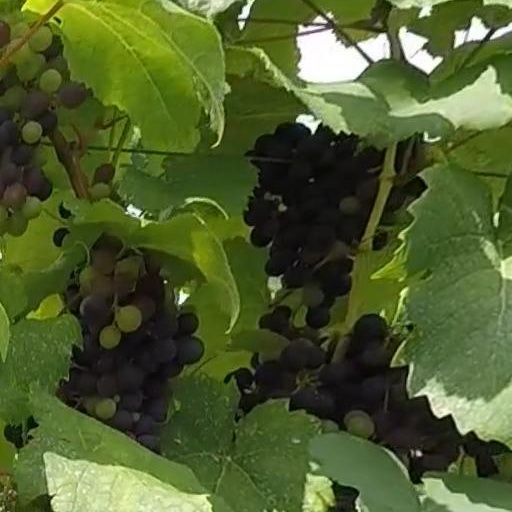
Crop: grape